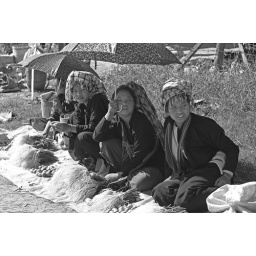
Pa Oh ladies in their traditional black clothing and colourful head scarf